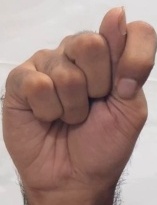
ASL sign: T